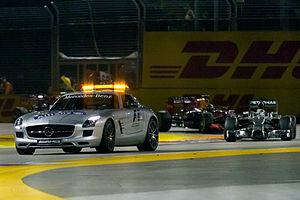
Le championnat du monde de Formule 1 2014, 65ᵉ édition du championnat du monde des pilotes de Formule 1, comporte dix-neuf Grands Prix. Il commence à Melbourne le 16 mars et s'achève à Abou Dabi le 23 novembre. Il est notamment marqué par l'adoption de nouveaux règlements techniques et sportifs : les moteurs V8 atmosphériques des monoplaces sont remplacés par des moteurs V6 turbocompressés à double système de récupération d'énergie ; l'attribution des points est doublée pour la dernière manche du championnat à Abou Dabi ; les pilotes gardent les mêmes numéros d'une saison sur l'autre, sauf le nᵒ 1 attribué au champion du monde ; le Grand Prix d'Autriche fait son retour au calendrier et un nouveau Grand Prix est organisé en Russie, à Sotchi.
Le Grand Prix automobile de Singapour 2014, disputé le 21 septembre 2014 sur le Circuit urbain de Singapour, est la 911ᵉ épreuve du championnat du monde de Formule 1 courue depuis 1950. Il s'agit de la septième édition du Grand Prix de Singapour comptant pour le championnat du monde de Formule 1, et de la quatorzième manche du championnat 2014. Il présente la particularité, depuis sa première édition en 2008, de se disputer en nocturne.